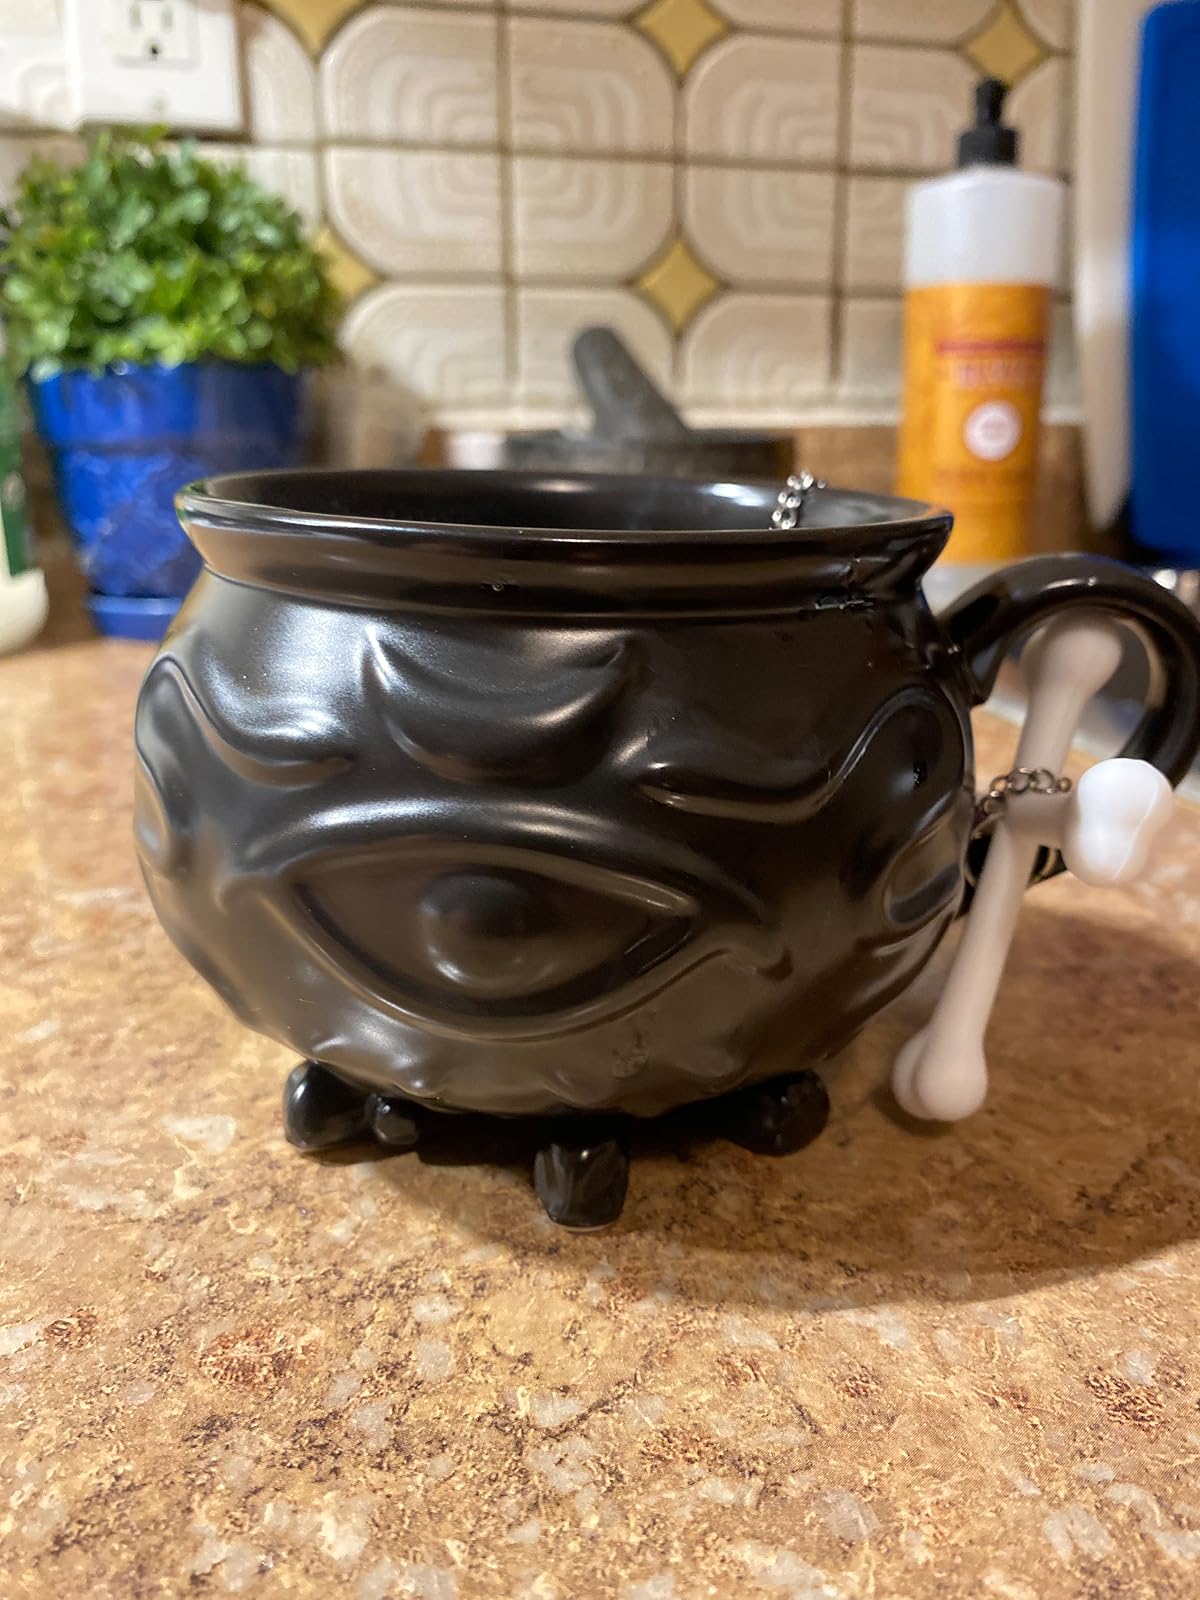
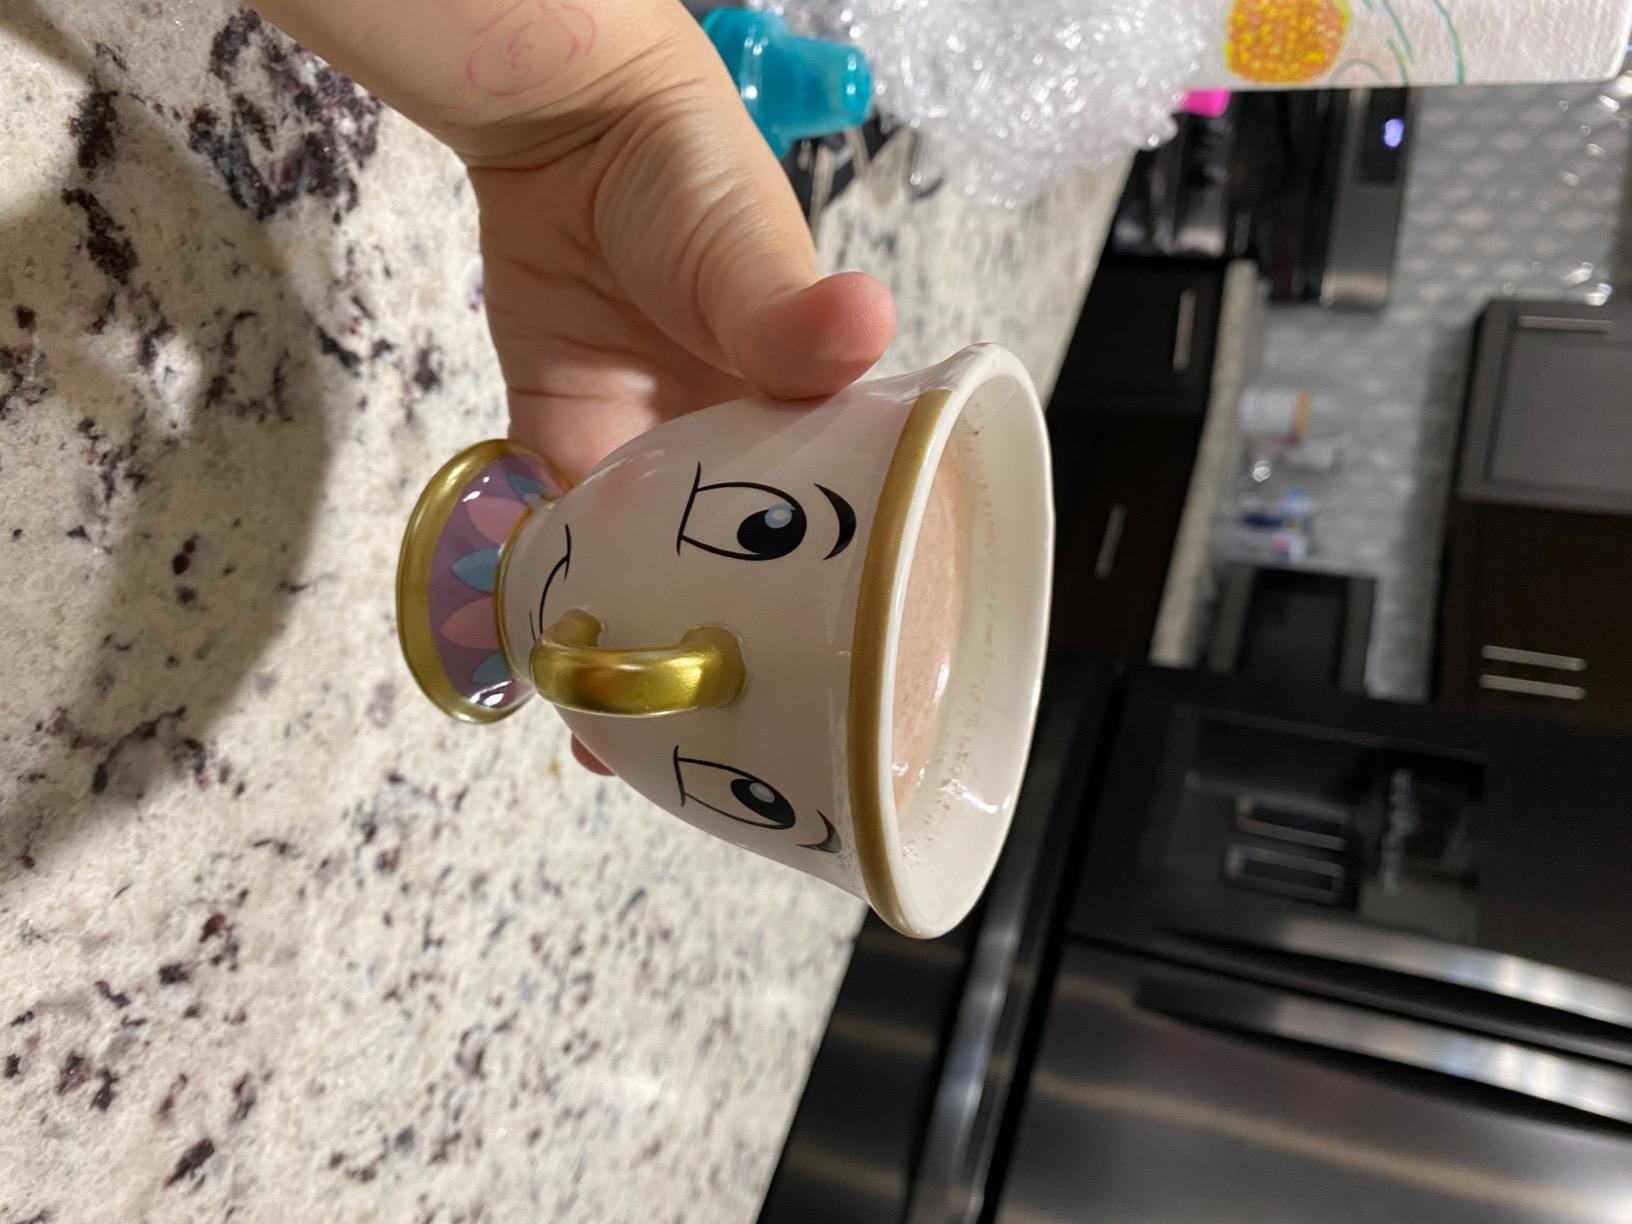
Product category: items_mug
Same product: no